Propellant tank

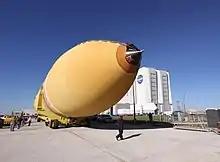
External liquid hydrogen tank of a Space Shuttle

Rocket propellant tanks are pressure vessels where liquid fuels are stored prior to use. They have to store the propellant, while minimizing slosh and particularly when the tank is nearly empty, minimizing vortexing.